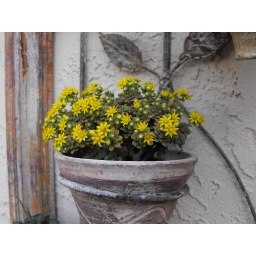
this little succulent hangs on the wall in our front yard. it has tiny yellow flowers all over.